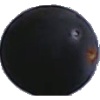
Label: blue_grape